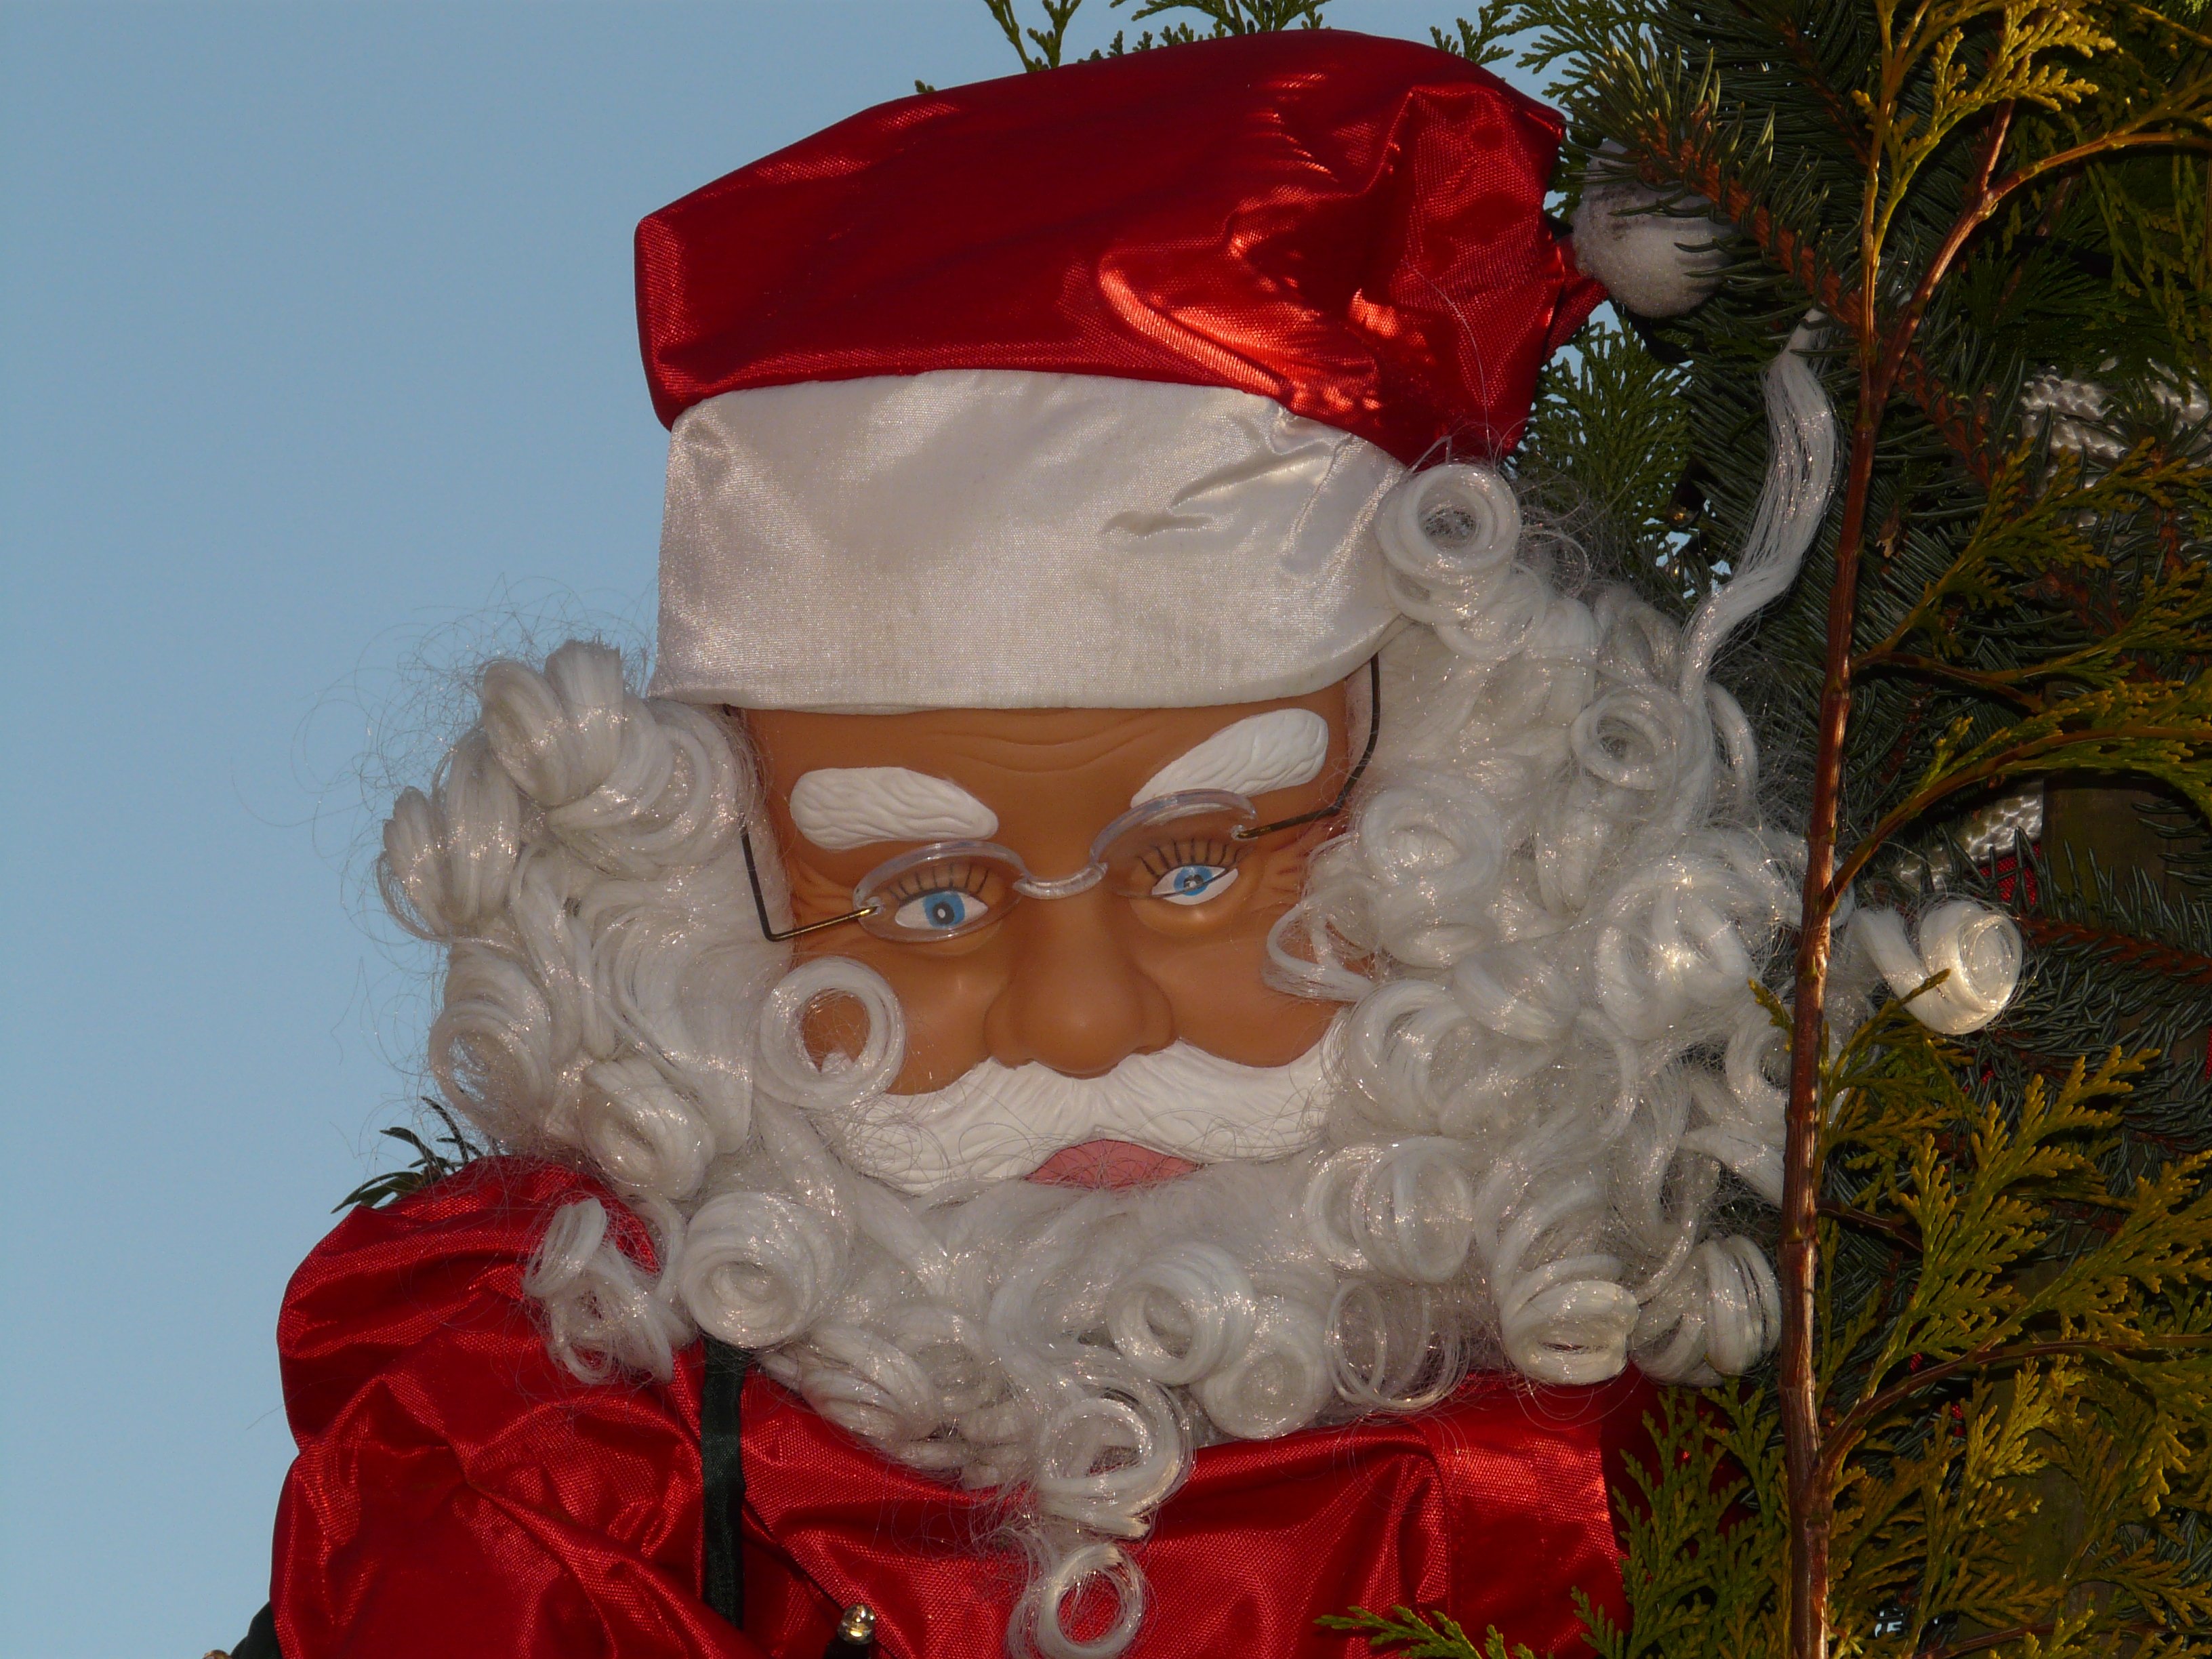
white, monument, bar, statue, holiday, christmas, doll, bart, santa claus, nicholas, rag doll, fictional character, ziipfelmuetze, weihnachtsmaenn